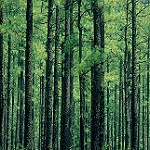
Label: forest